A Cosmic Christmas

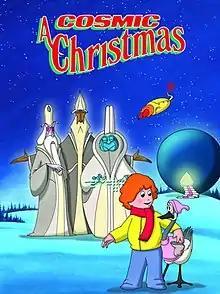
The film's artwork poster

A Cosmic Christmas is a 1977 American-Canadian Christmas animated television special, premiering on CBC in Canada and in syndication in the United States on 4 December 1977. A Cosmic Christmas is the first special in the 1977 to 1980 series of television specials produced by Nelvana Ltd. and was also the first animated production from the studio. It premiered on 4 December 1977 on CBC Television. It was submitted for the Best Animated Short Academy Award.